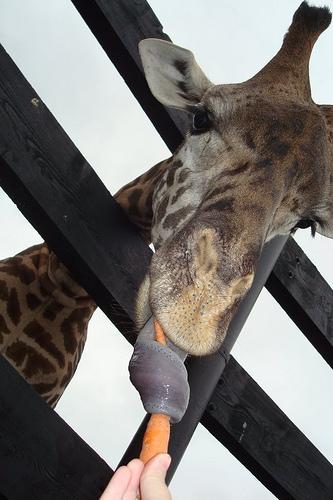
Someone holding a carrot and feeding a giraffe.